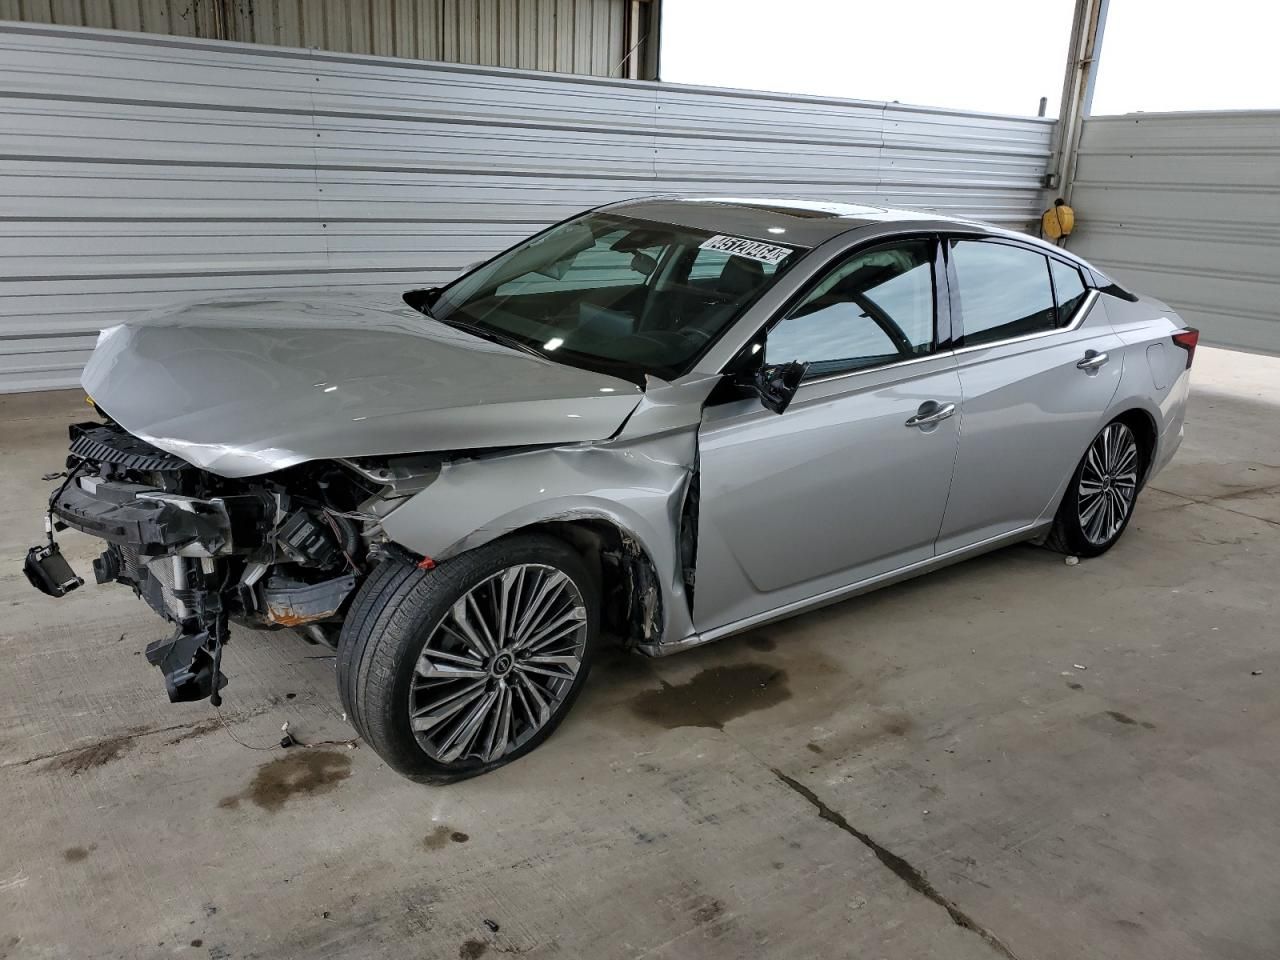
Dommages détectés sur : plaque d'immatriculation avant, pare-choc avant, feu avant gauche, capot, aile avant gauche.
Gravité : majeur